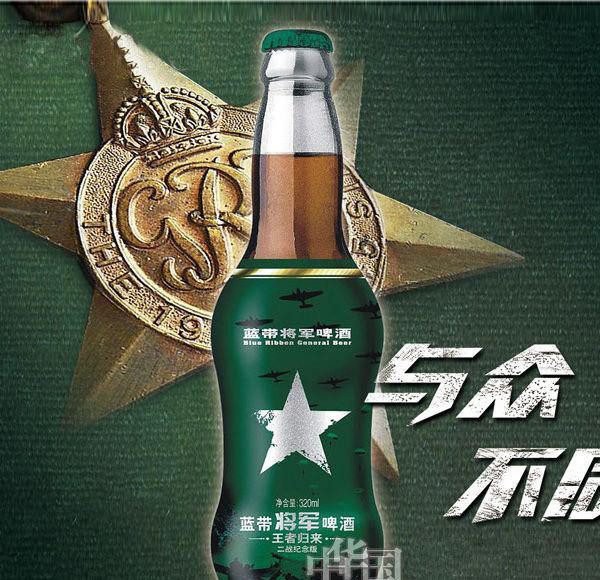
Label: metal